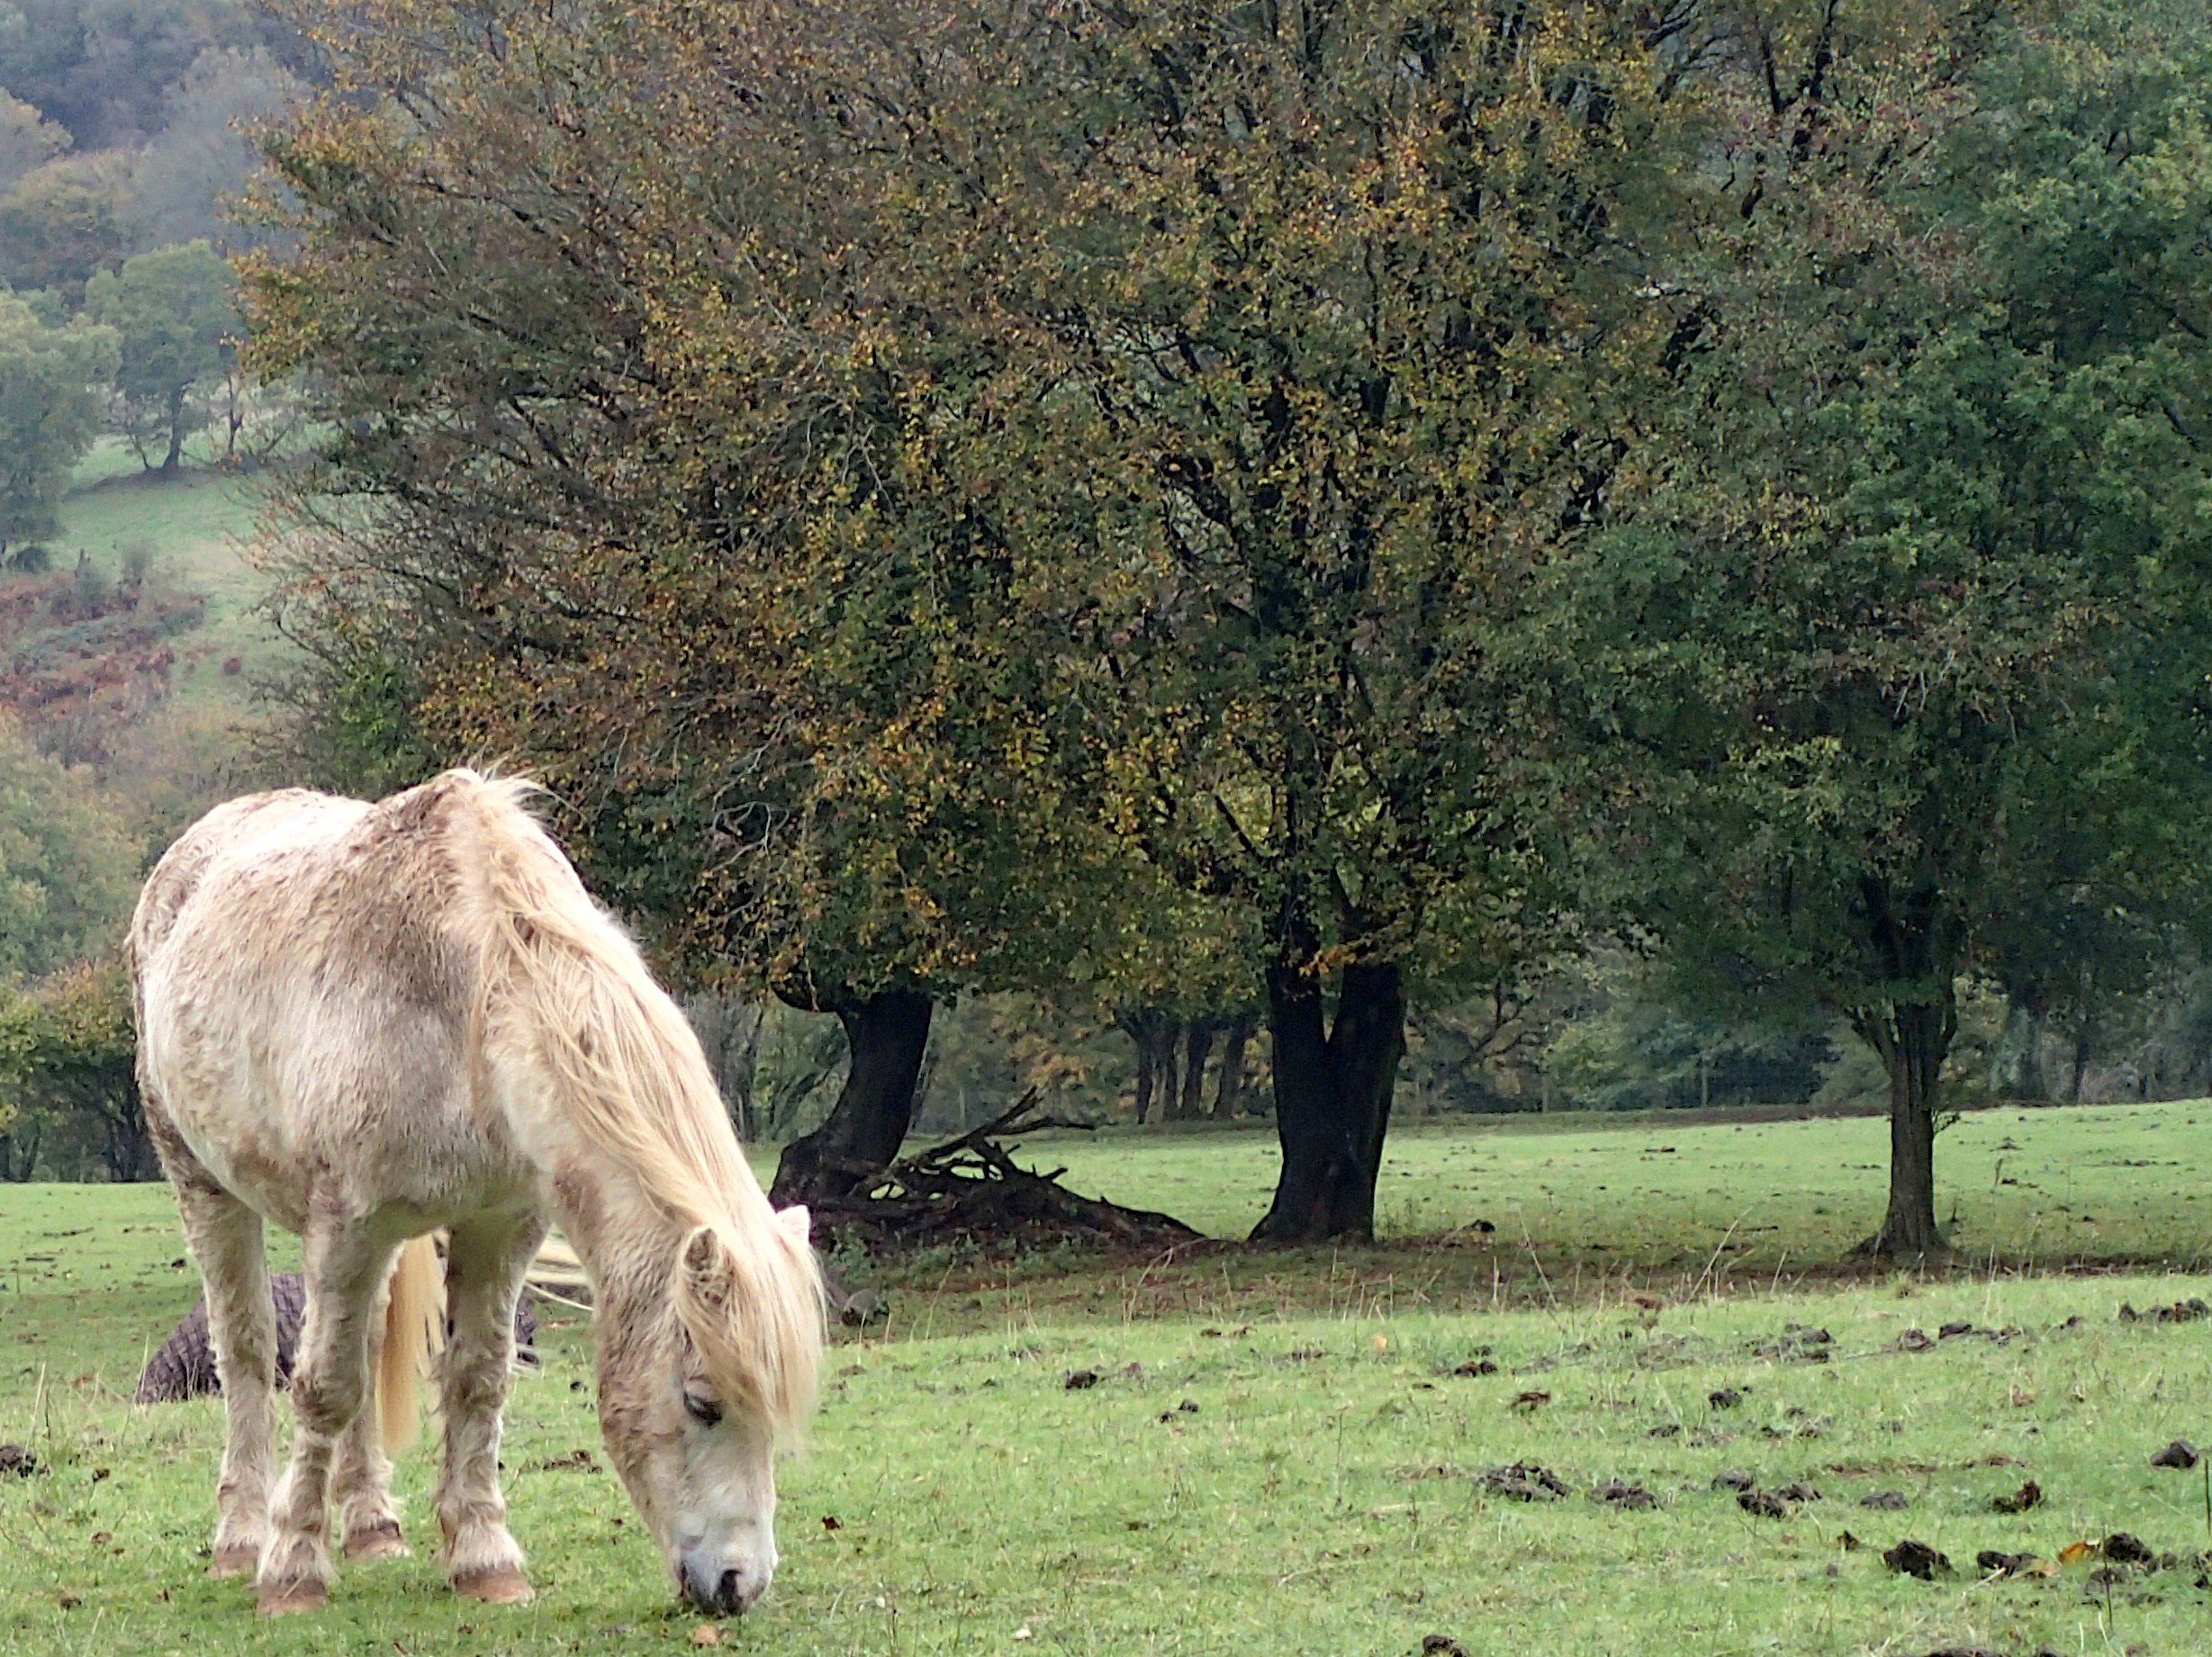
landscape, grass, field, farm, meadow, wildlife, herd, pasture, grazing, ranch, horse, mammal, fauna, plain, cool image, grassland, habitat, ecosystem, rural area, natural environment, cattle like mammal, horse like mammal